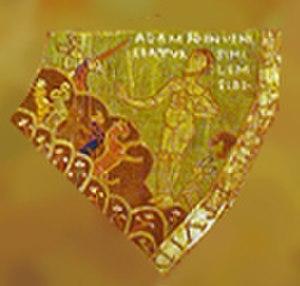
Adam. Détails Tapis de la Création, XI – XIIème siècle, tapisserie, 365 × 470 cm, Cathédrale de Gérone, Gérone. Italiano: Adamo. Dettaglio Arazzo della Creazione, XI – XII secolo, arazzo, 365 × 470 cm, Cattedrale di Girona, Girona.